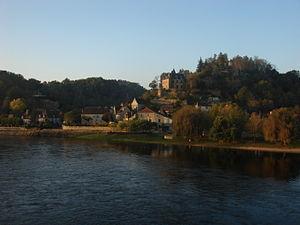
Limeuil est un site préhistorique du département de la Dordogne, en France. Il a été occupé à la fin du Paléolithique supérieur et a livré près de 300 plaques calcaires gravées.
Limeuil est une commune française située dans le département de la Dordogne, en région Nouvelle-Aquitaine.